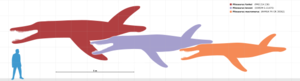
Pliosaurus funkei est une espèce de pliosaures découverte par l'équipe de paléontologues norvégiens du professeur Jørn Hurum, d'Oslo, entre 2006 et 2007 au Spitzberg. Il vivait à la fin du Jurassique supérieur il y a environ 147 Ma. Jusqu'à sa description scientifique, en 2012, le fossile a été connu et popularisé sous le surnom de Predator X. Avec une longueur estimée entre 10 et 13 mètres, il s'agit d'un des plus grands pliosaures ayant jamais vécu.
Pliosaurus kevani est une espèce éteinte de pliosaures de très grande taille, décrite en 2013 sur la base d'un crâne, découvert par un collectionneur local, sur la côte du Comté de Dorset, Angleterre, et racheté par les autorités locales, le 27 octobre 2009. Rivalisant de taille avec le Pliosaurus funkei du Spitzberg, et le « monstre d'Aramberri » du Mexique, il s'agit d'un des plus grands spécimens de pliosaures jamais découverts.
Pliosaurus est un genre éteint de plésiosaures, de la super-famille des pliosaures et de la famille des pliosauridés.